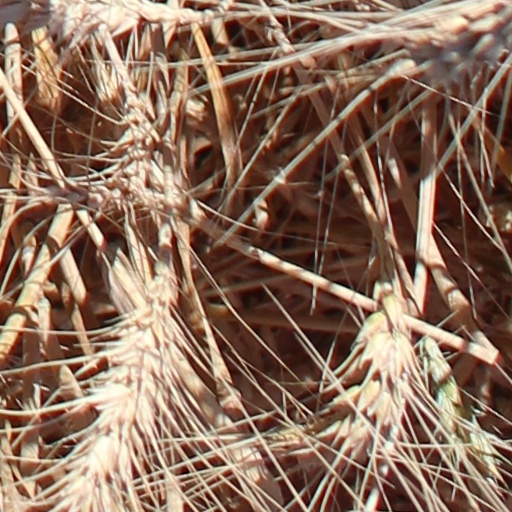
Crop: wheat